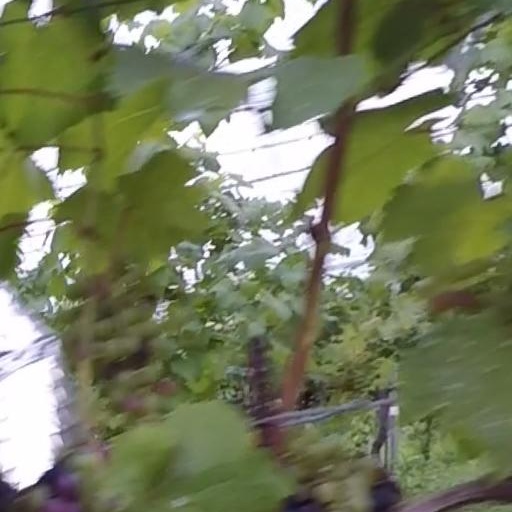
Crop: grape